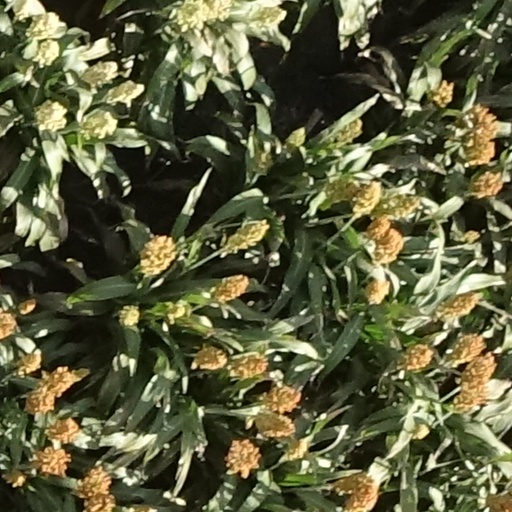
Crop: sorghum